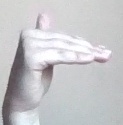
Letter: khaa